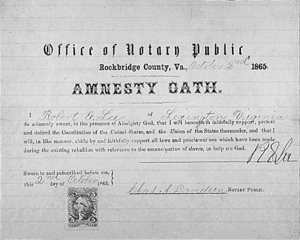
Robert Edward Lee, né le 19 janvier 1807 à la plantation de Stratford Hall et mort le 12 octobre 1870 à Lexington, est un militaire américain.